Bhandara, India

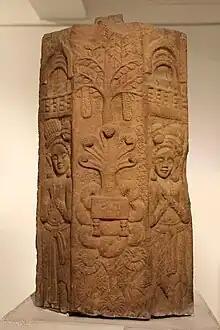
Buddhist Sculpture in Bhandara

Marathi is spoken by majority of the population in Bhandara while Lodhi, Powari, Halbi, Koshti, Hindi and Kalaari are spoken by some communities. Marathi and English are official and co-official languages of the city, respectively.